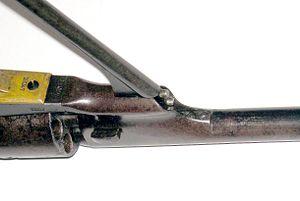
Le Colt 1861 Navy, désigné par Samuel Colt "New Model Belt Pistol of Naval Caliber", est un révolver se chargeant par la bouche, mise à feu par des amorces, à simple action fabriqué en 38 843 exemplaires dans l'usine de Samuel Colt à Hartford, dans le Connecticut entre 1861 et 1873.